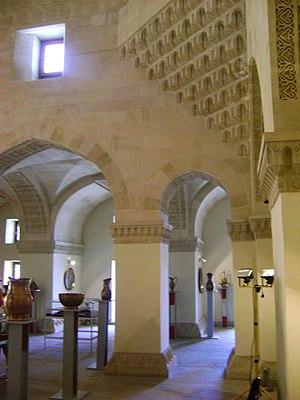
La vieille ville de Bakou est un quartier historique résidentiel et une réserve historico-architecturale au centre de Bakou, capitale de l'Azerbaïdjan. Plus de 1 300 familles habitent sur la surface de 221 000 m², occupée par la réserve.